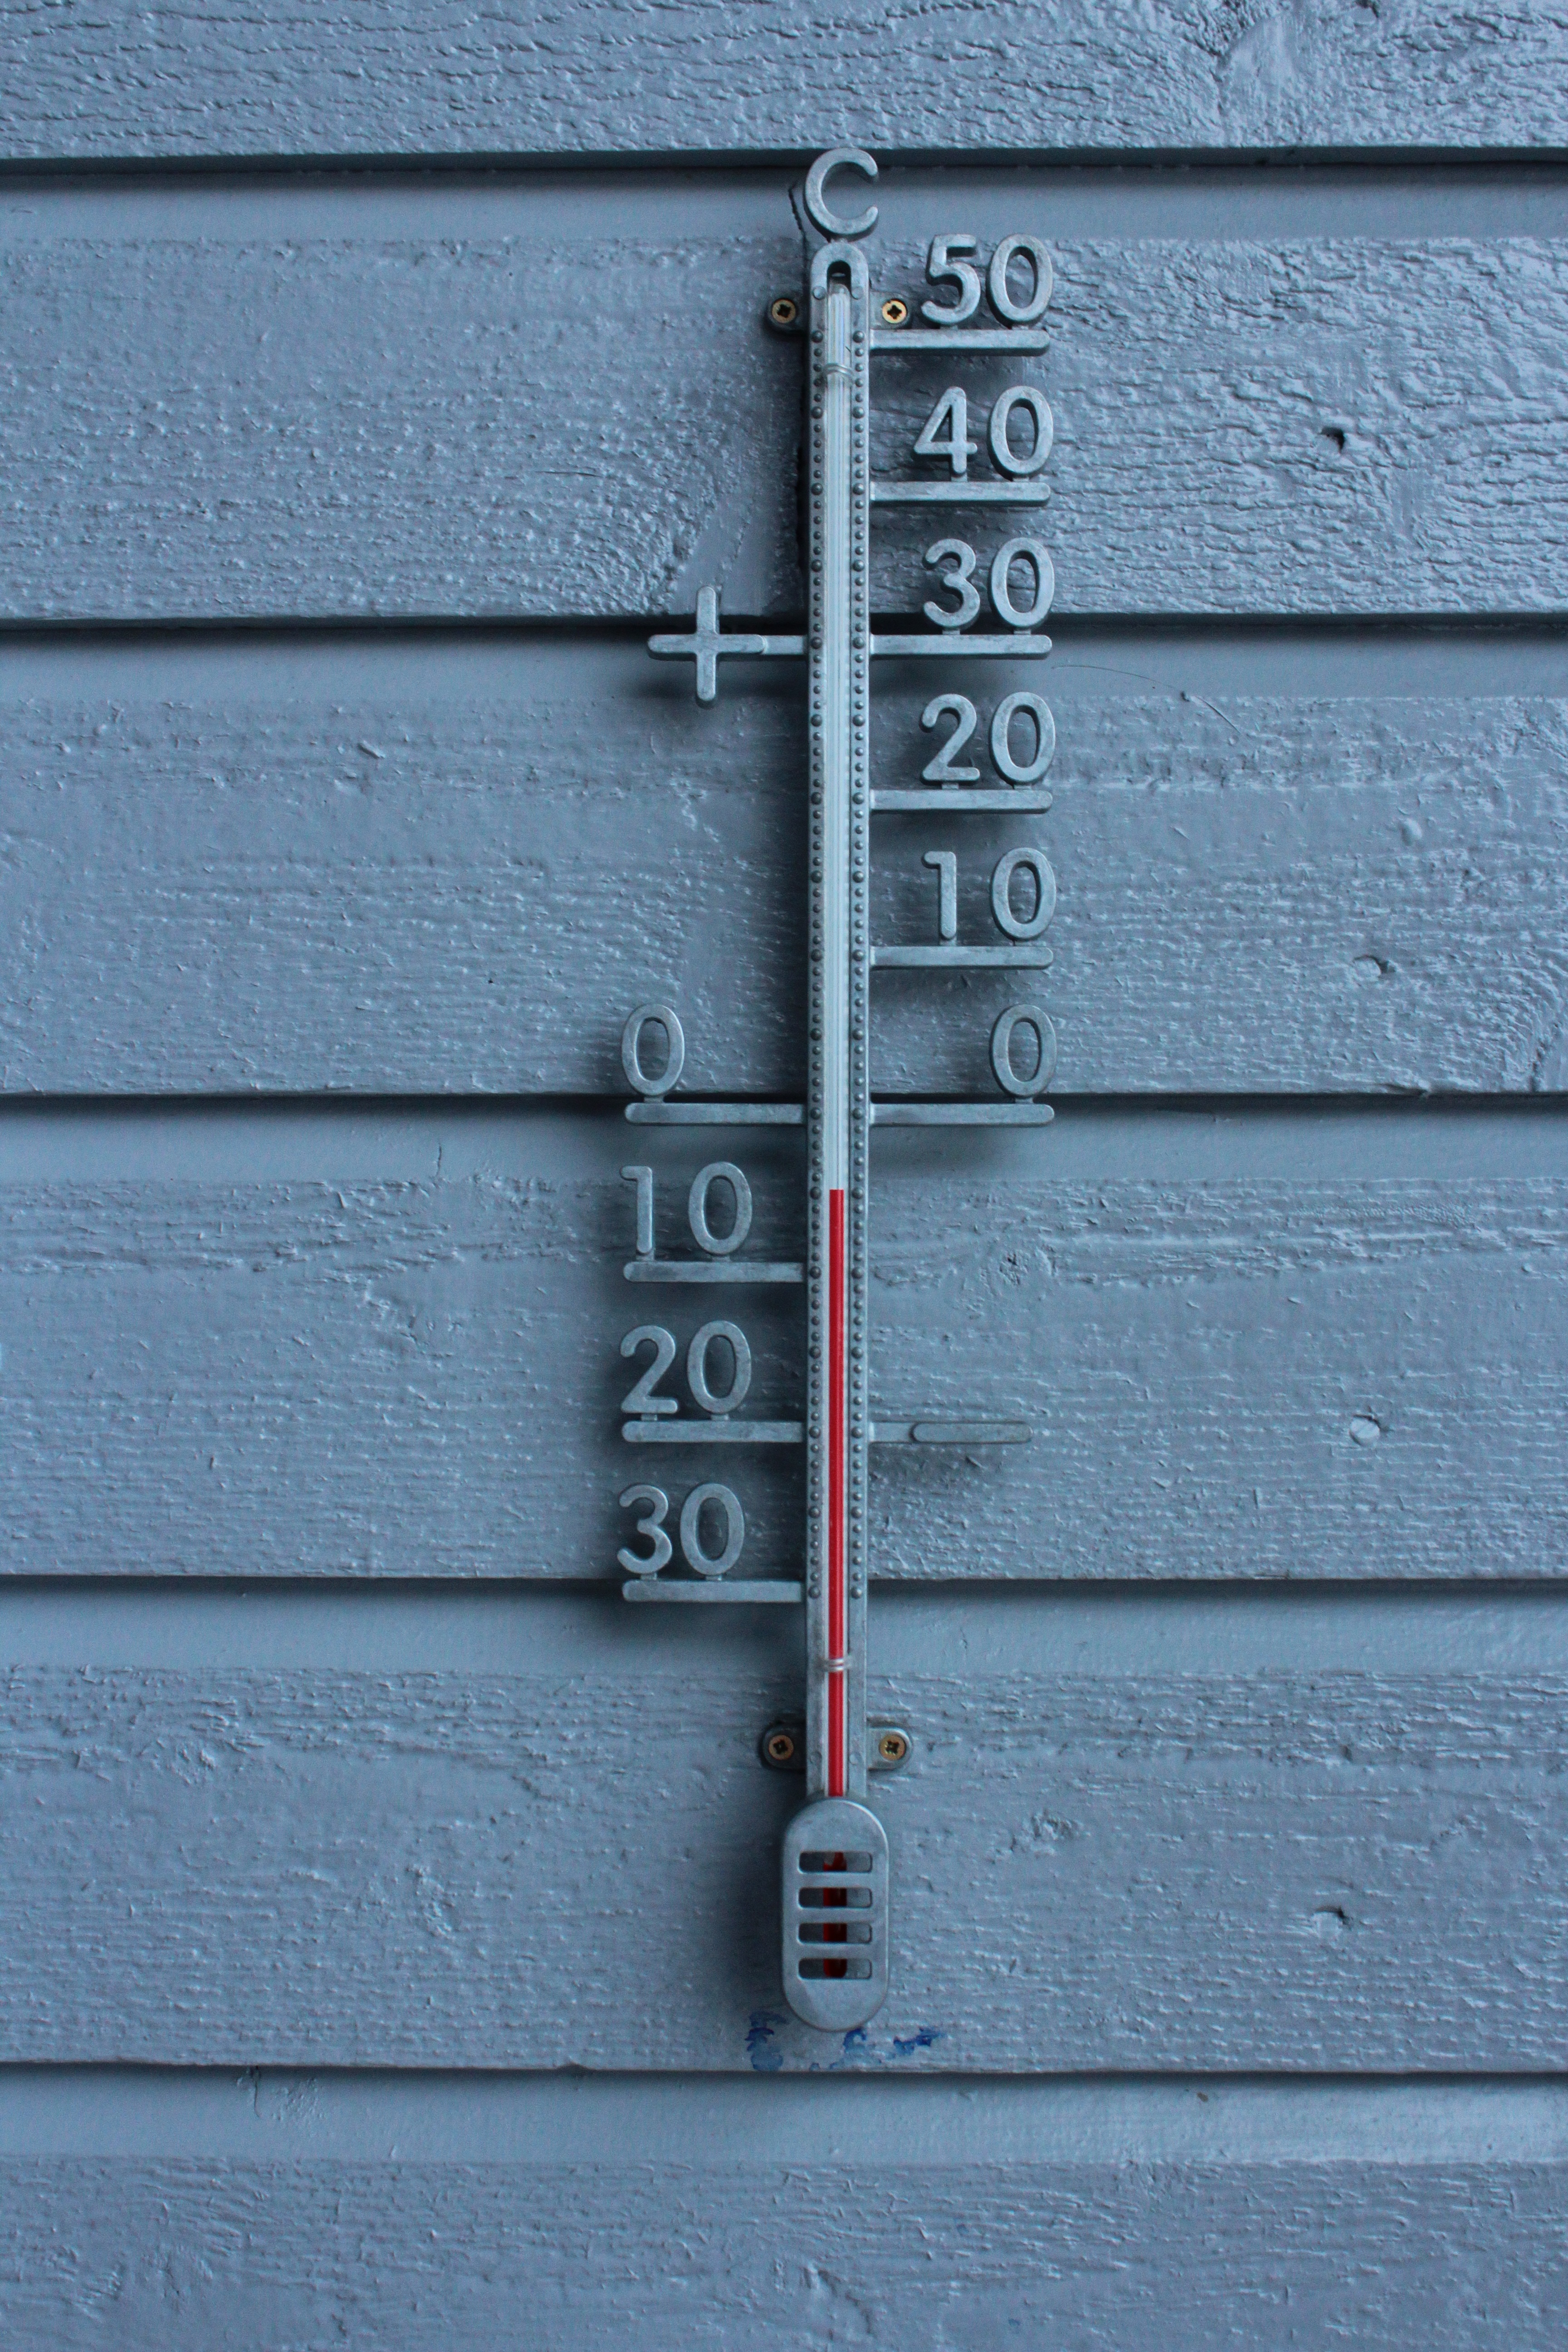
cold, winter, wood, vintage, number, frost, roof, wall, asphalt, line, color, blue, brick, material, svalbard, norway, thermometer, road surface, longyear